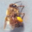
Label: bee